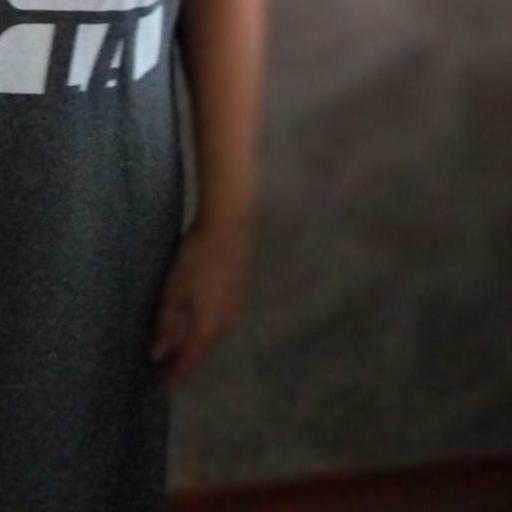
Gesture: no_gesture